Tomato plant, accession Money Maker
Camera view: vertical (180 deg); turntable rotation: 0 degrees
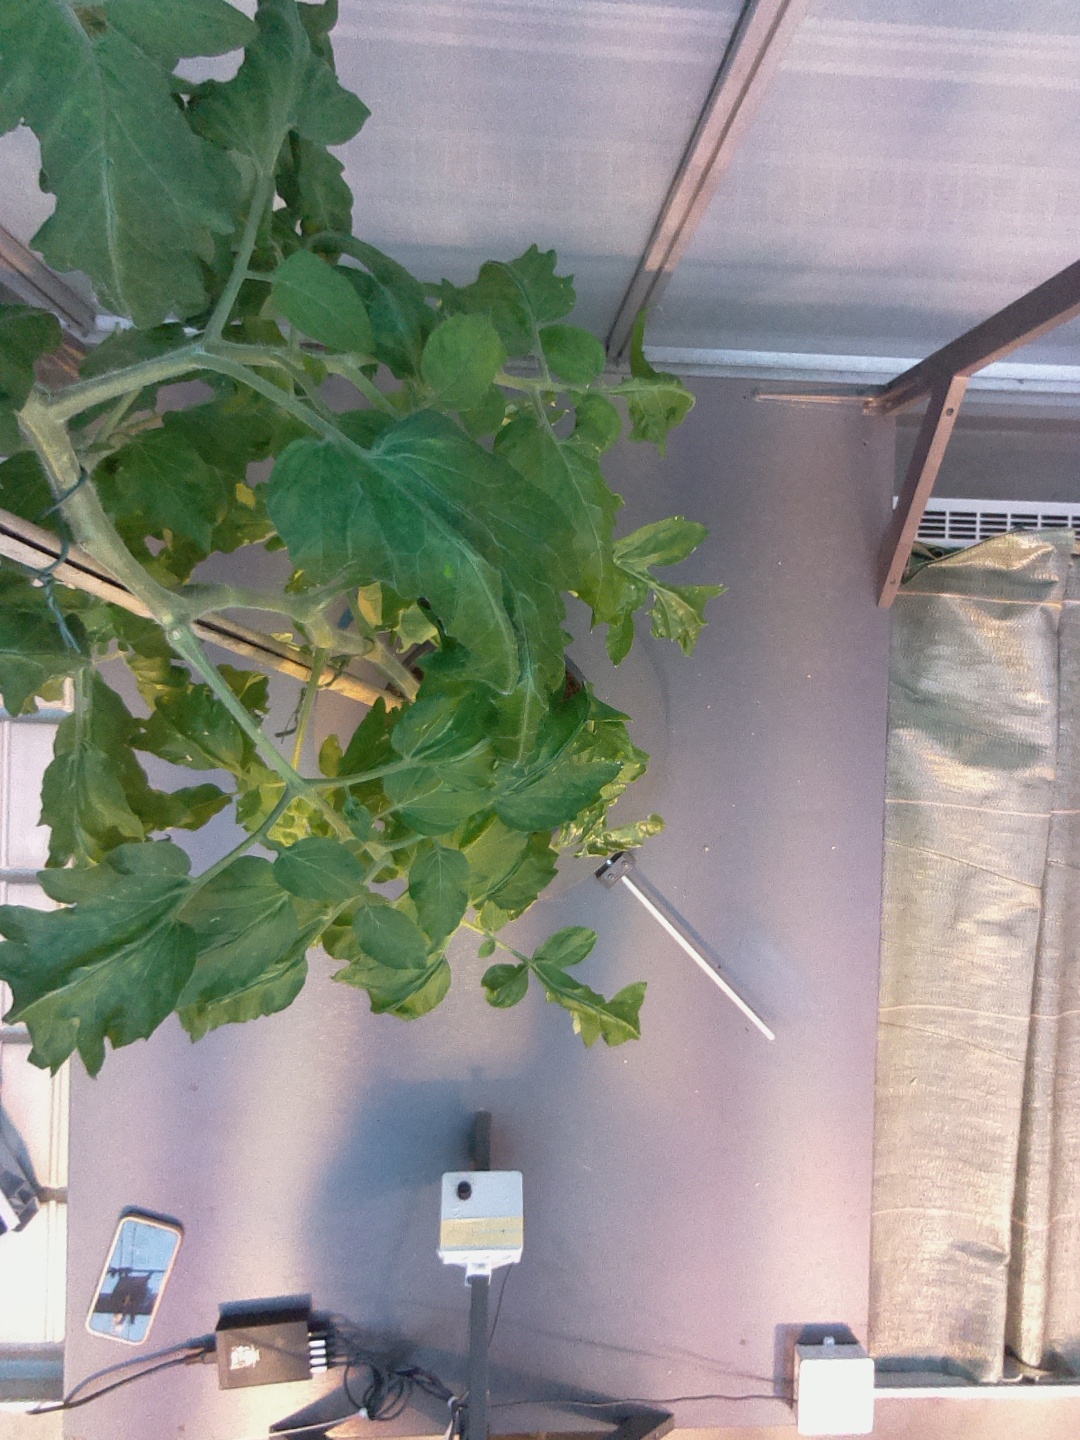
BBCH growth stage 65: Full flowering, 50%-60% of flowers open, first petals falling